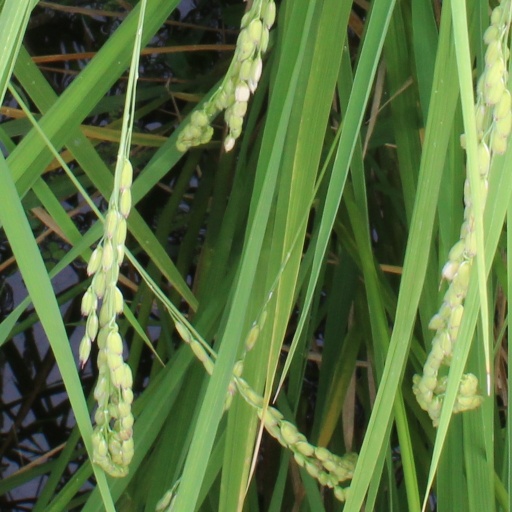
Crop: rice